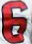
Number: 6